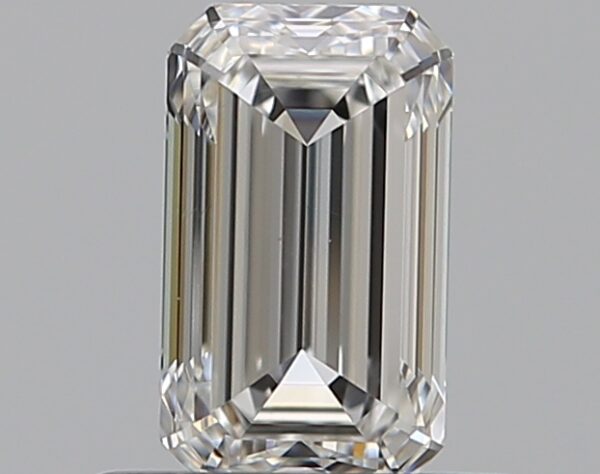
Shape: emerald
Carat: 0.52
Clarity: VS1
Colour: G
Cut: EX
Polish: EX
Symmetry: VG
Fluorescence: N
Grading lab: GIA
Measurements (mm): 5.85 x 3.46 x 2.39